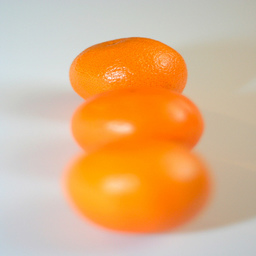
Label: Orange